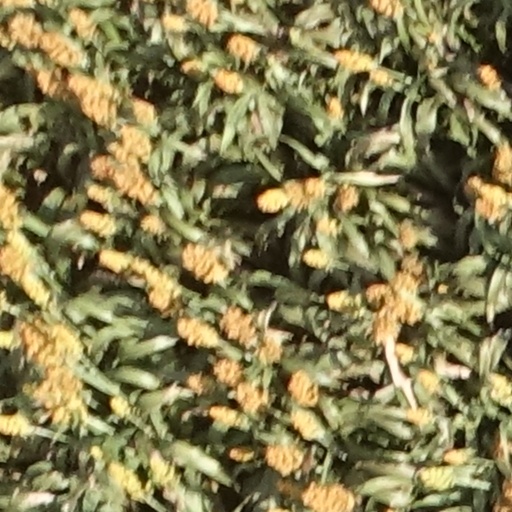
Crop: sorghum